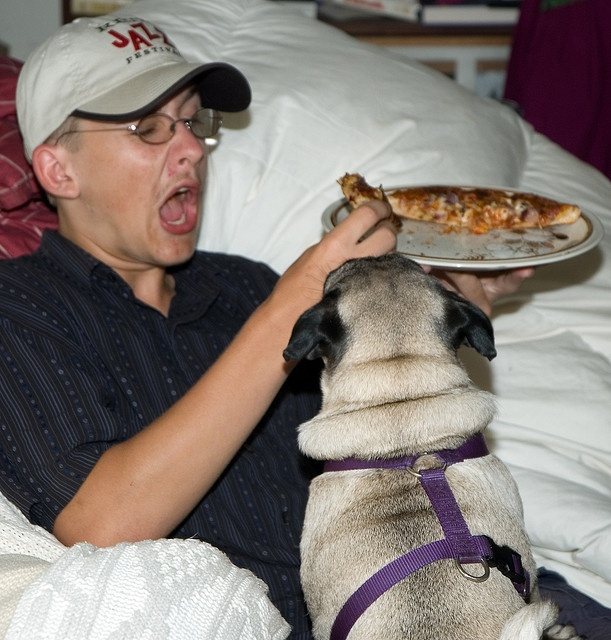
A man sitting on a bed next to a  dog holding a plate of pizza.
Man eating pizza at home while dog watches closely.
A man holds a plate of pizza with a dog in his lap.
A man in a baseball cap holds a dog in his lap while eating a pizza.
A dog begs for a bite of pizza from a man on a couch